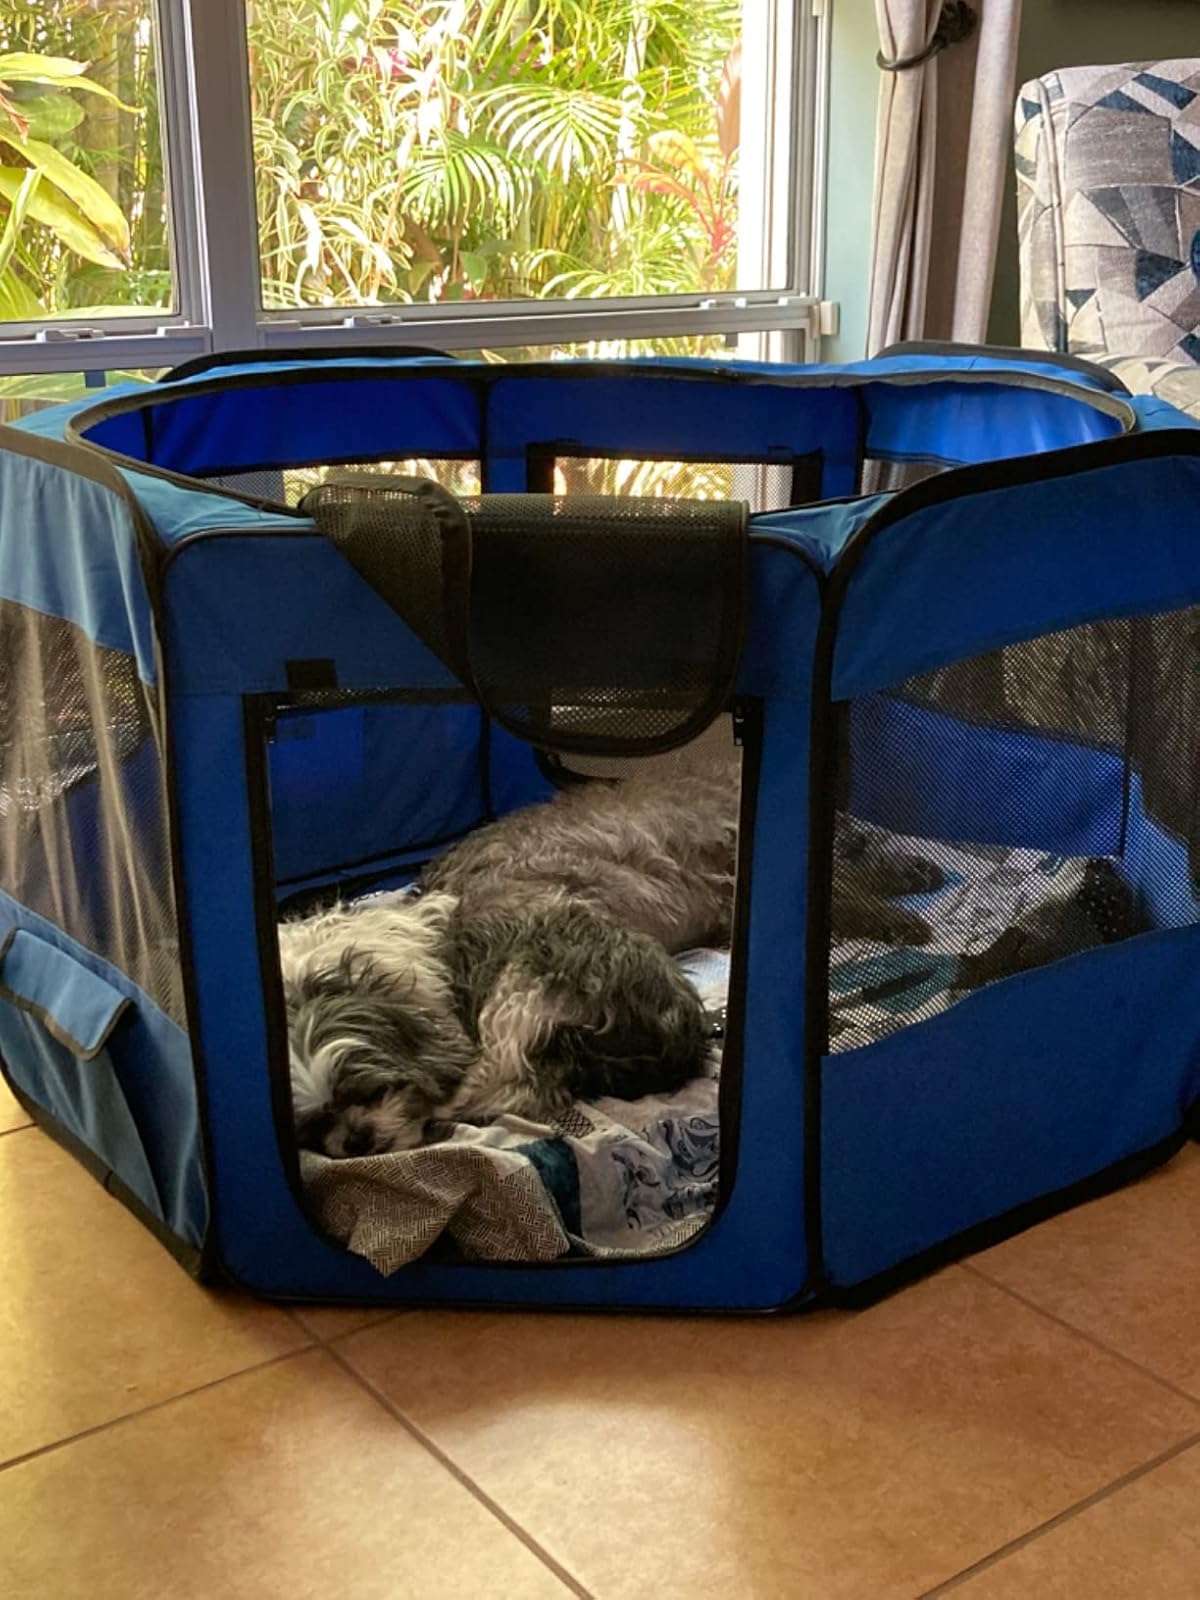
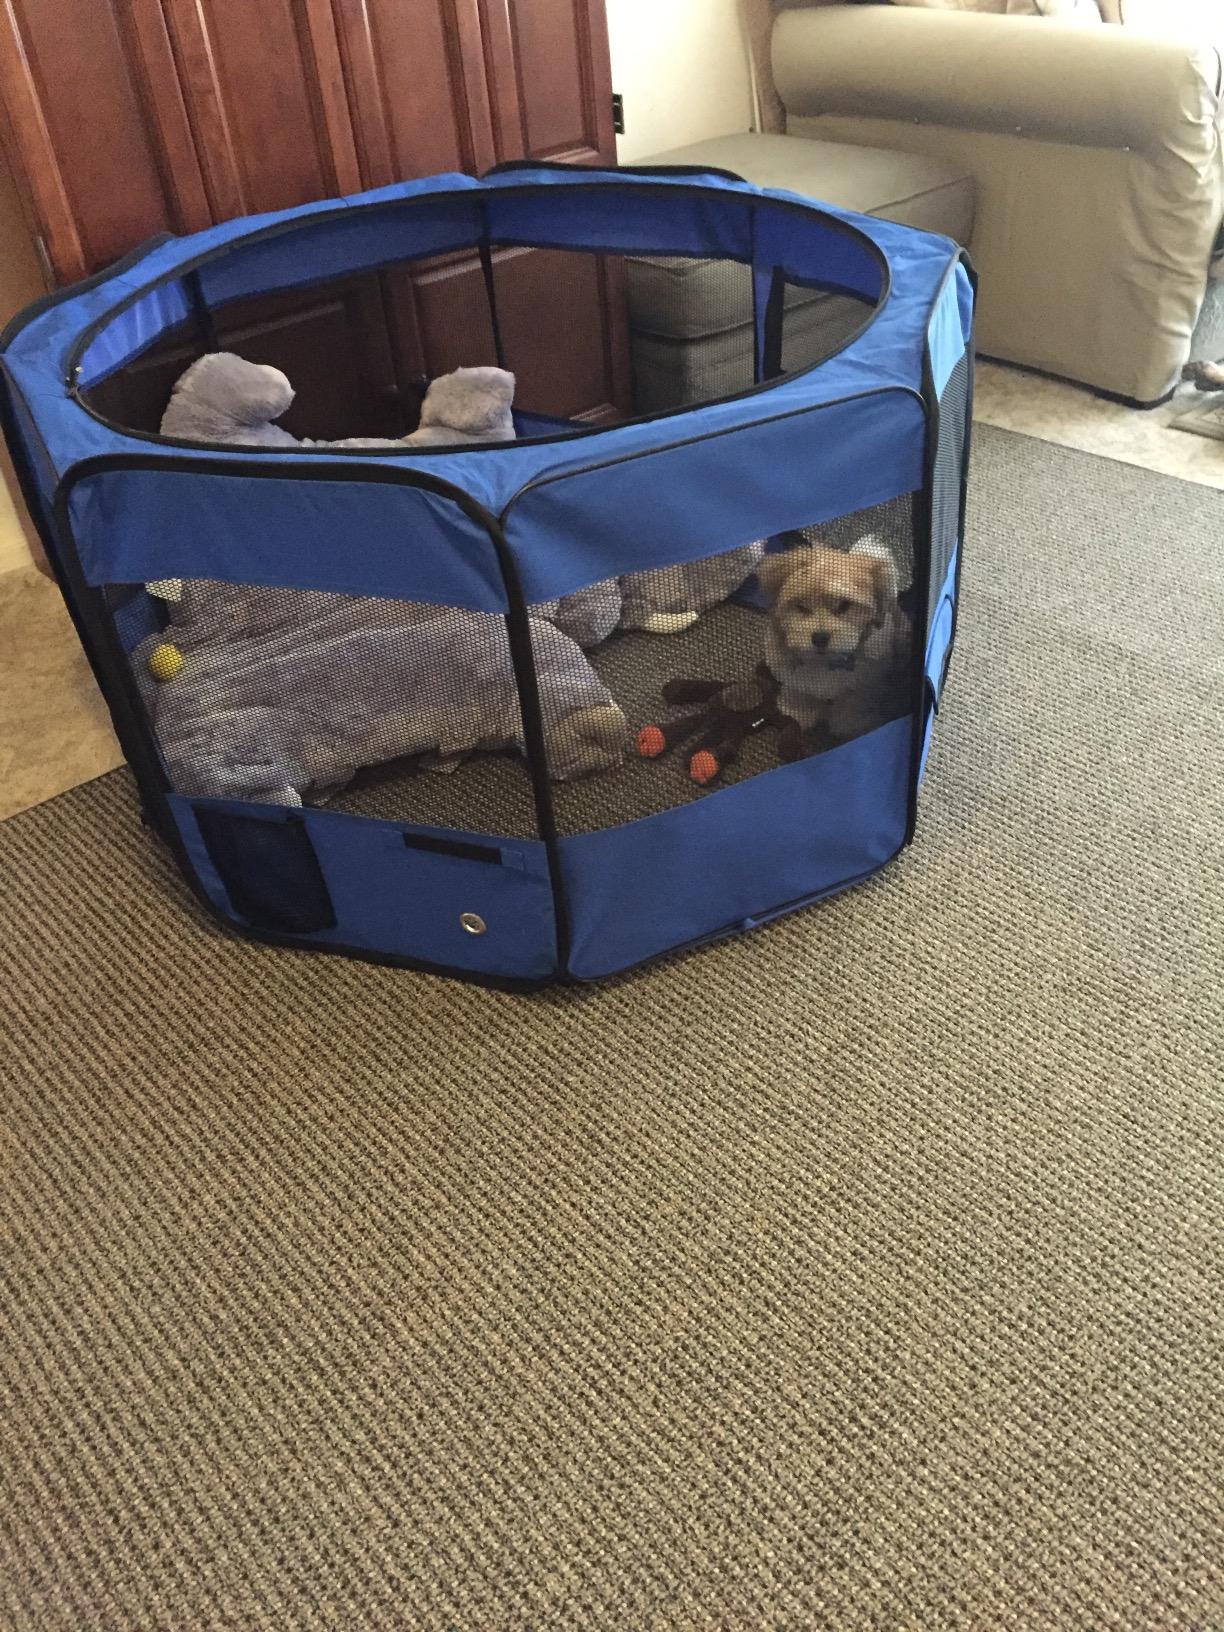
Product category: items_kennel
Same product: yes